Palsgraf v. Long Island Railroad Co.

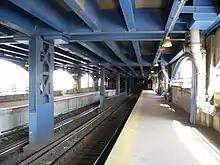
The East New York station of the Long Island Rail Road, seen in 2008

Sunday, August 24, 1924, was a warm summer day in Brooklyn, and Helen Palsgraf, a 40-year-old janitor and housekeeper, was taking her two daughters, Elizabeth and Lillian, aged 15 and 12, to Rockaway Beach. Having paid the necessary fare, they were on the platform at the East New York station of the LIRR on Atlantic Avenue in Brooklyn, when a train, not theirs, pulled in. As it began to move again, two men raced for the train, and one made it without incident, as the doors had not closed. The other, a man carrying a package, leapt aboard, with the help of a platform guard pushing him from behind as a member of the train's crew pulled him into the car. But in the process, the man lost the package, which dropped and exploded, for it apparently contained fireworks. Either the force of the explosion or the panicking of those on the platform caused a tall, coin-operated scale to topple onto Helen Palsgraf. No one was hurt enough to spend the night in the hospital, though several people, Palsgraf among them, were listed as injured.